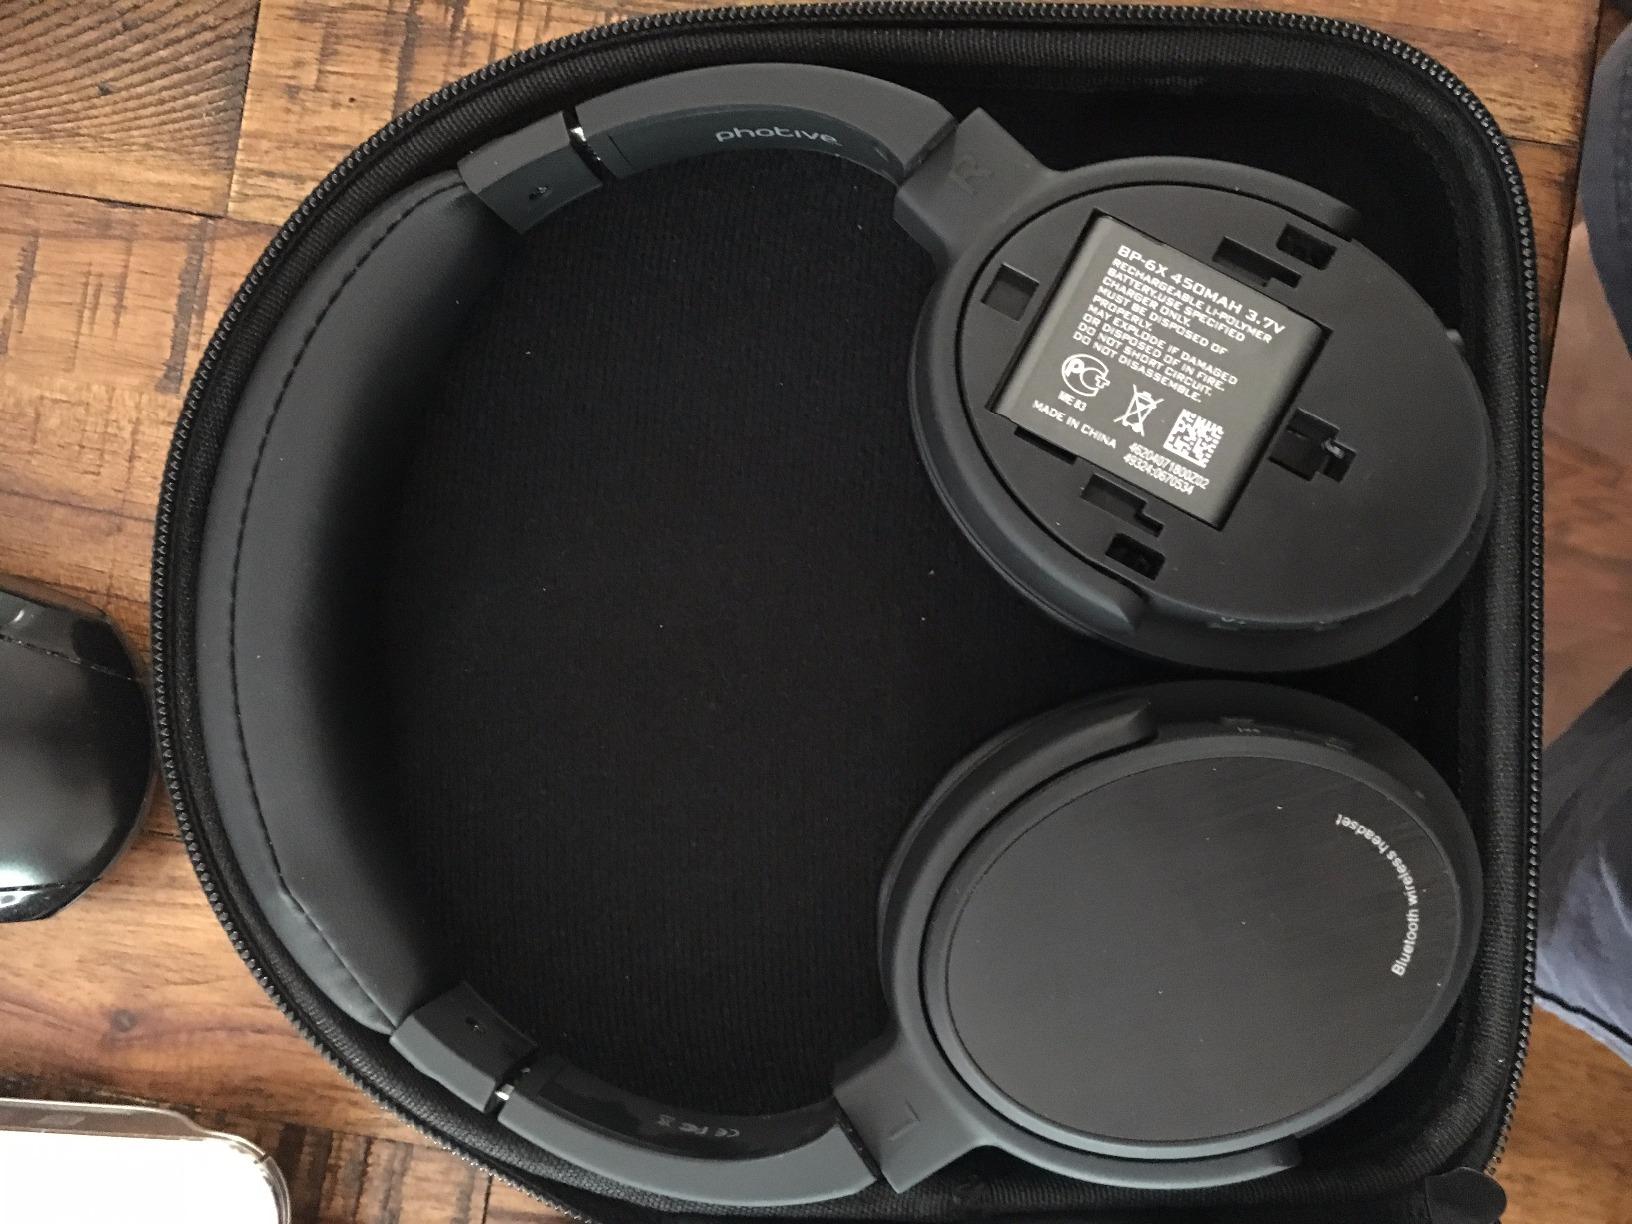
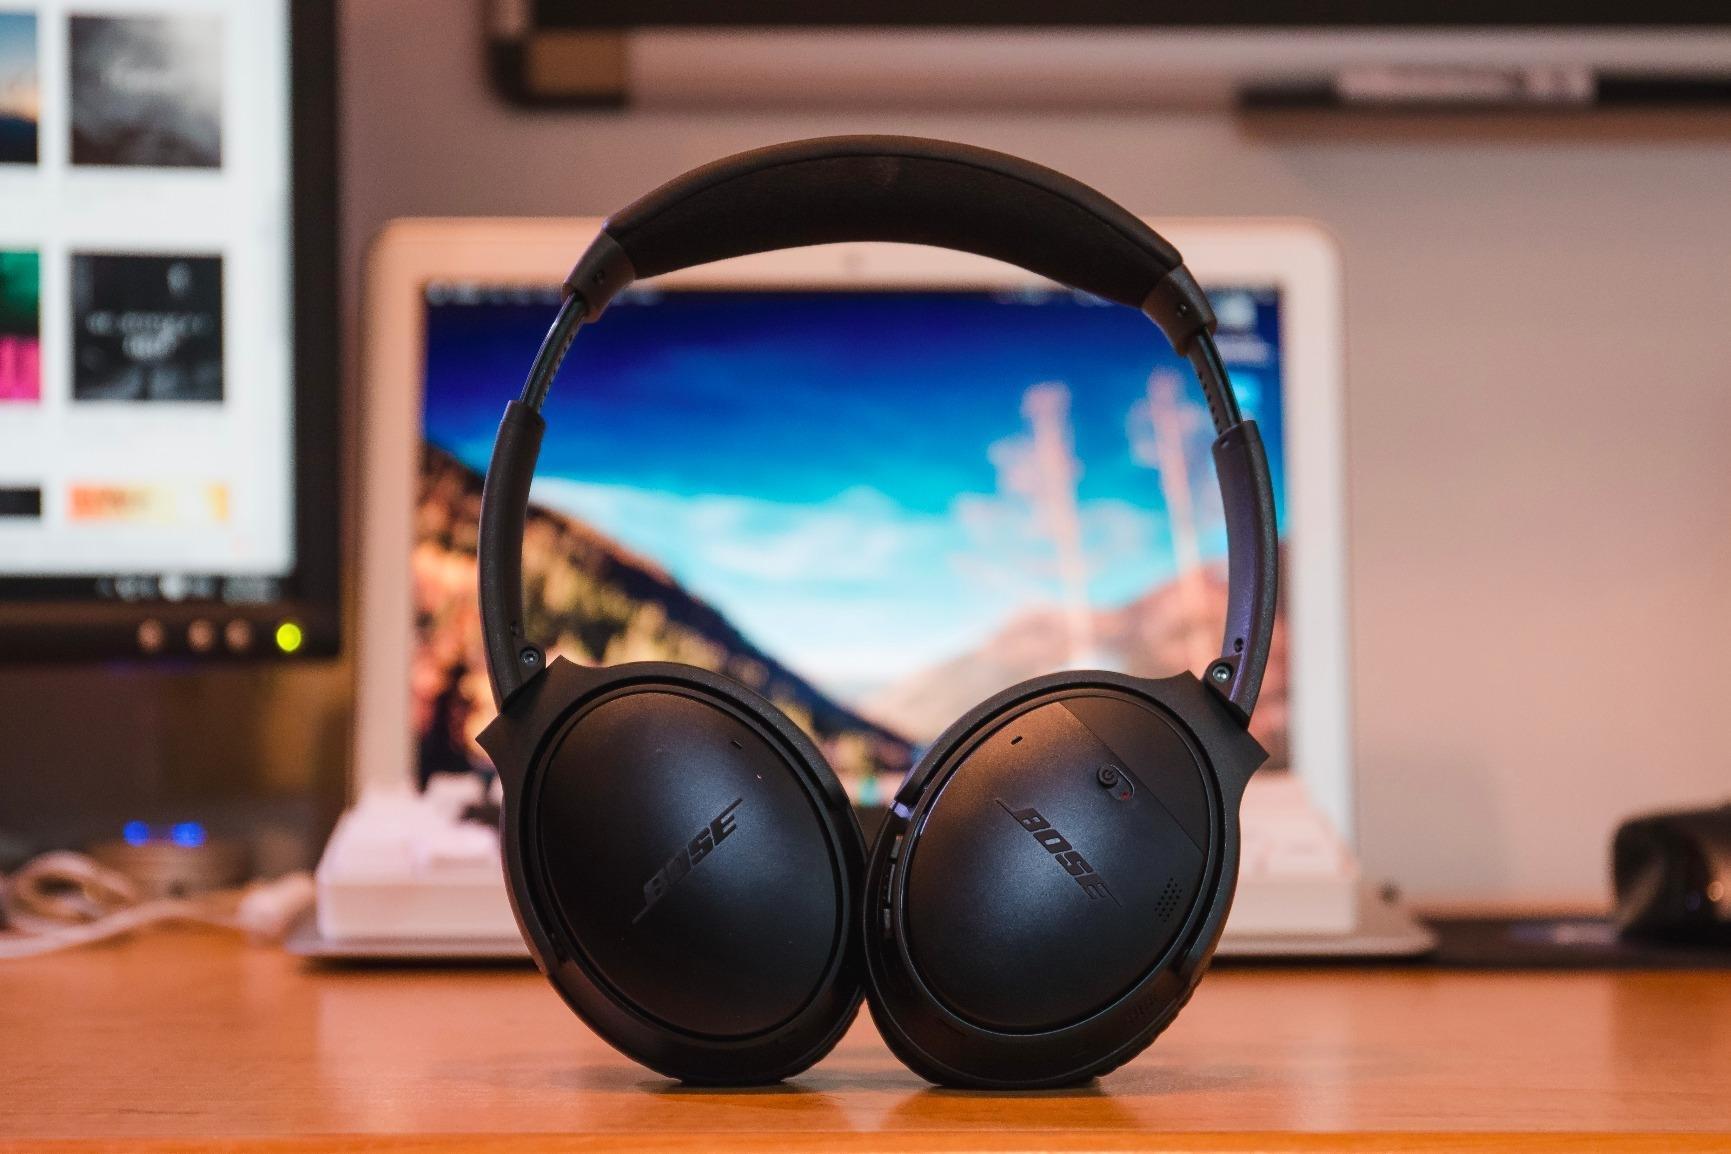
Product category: headphones
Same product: no